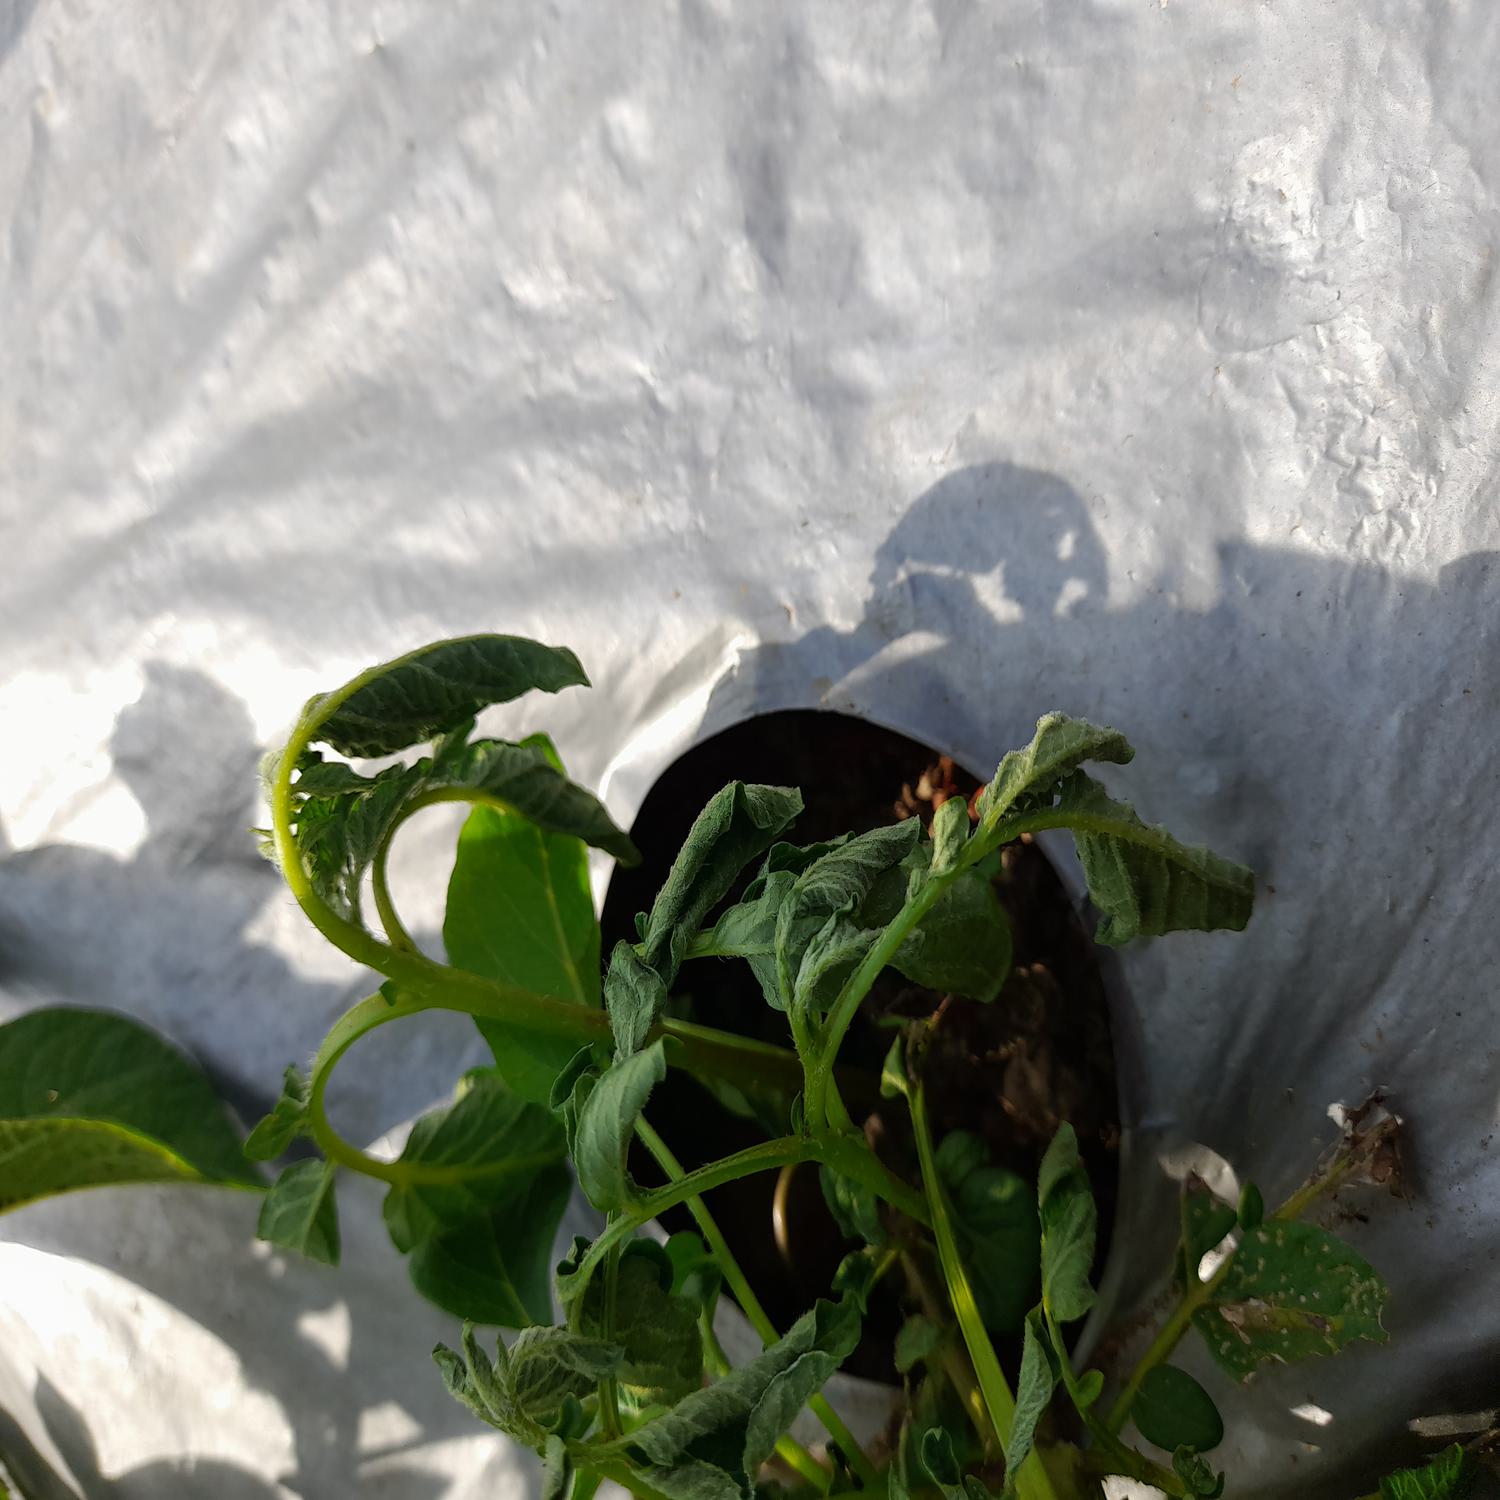
Label: Bacteria